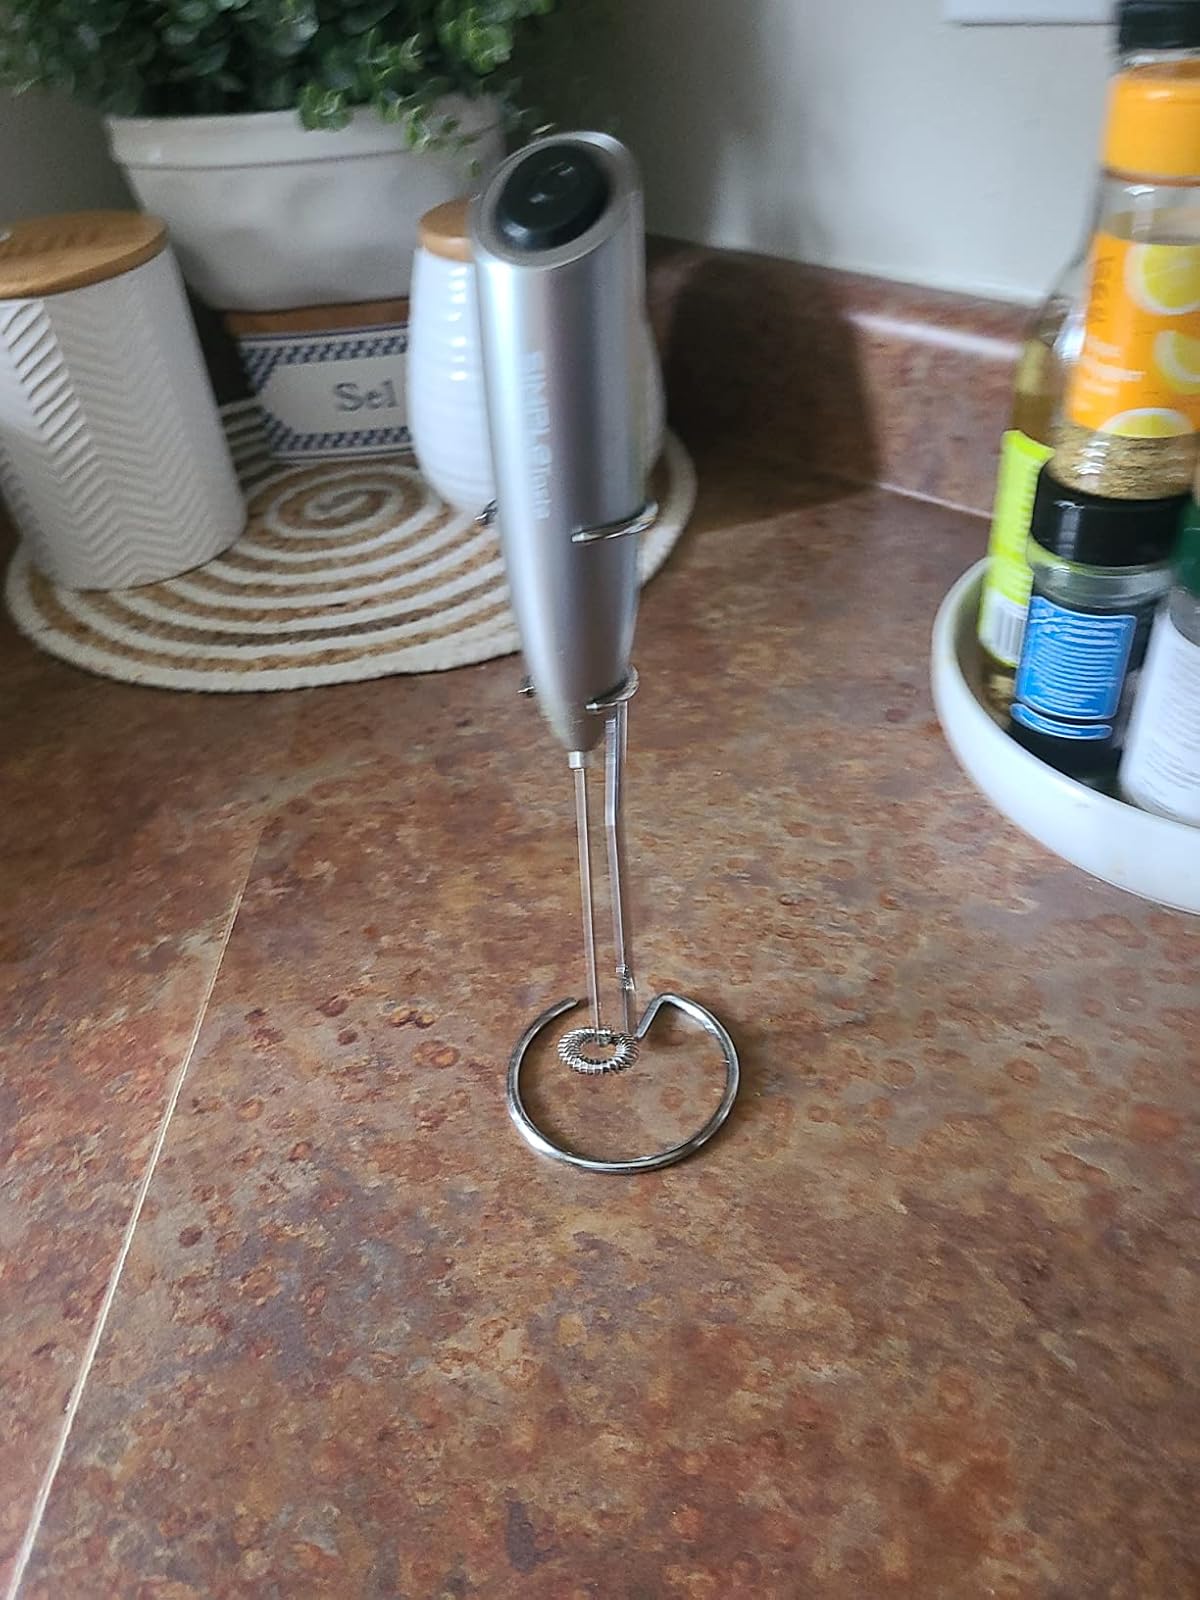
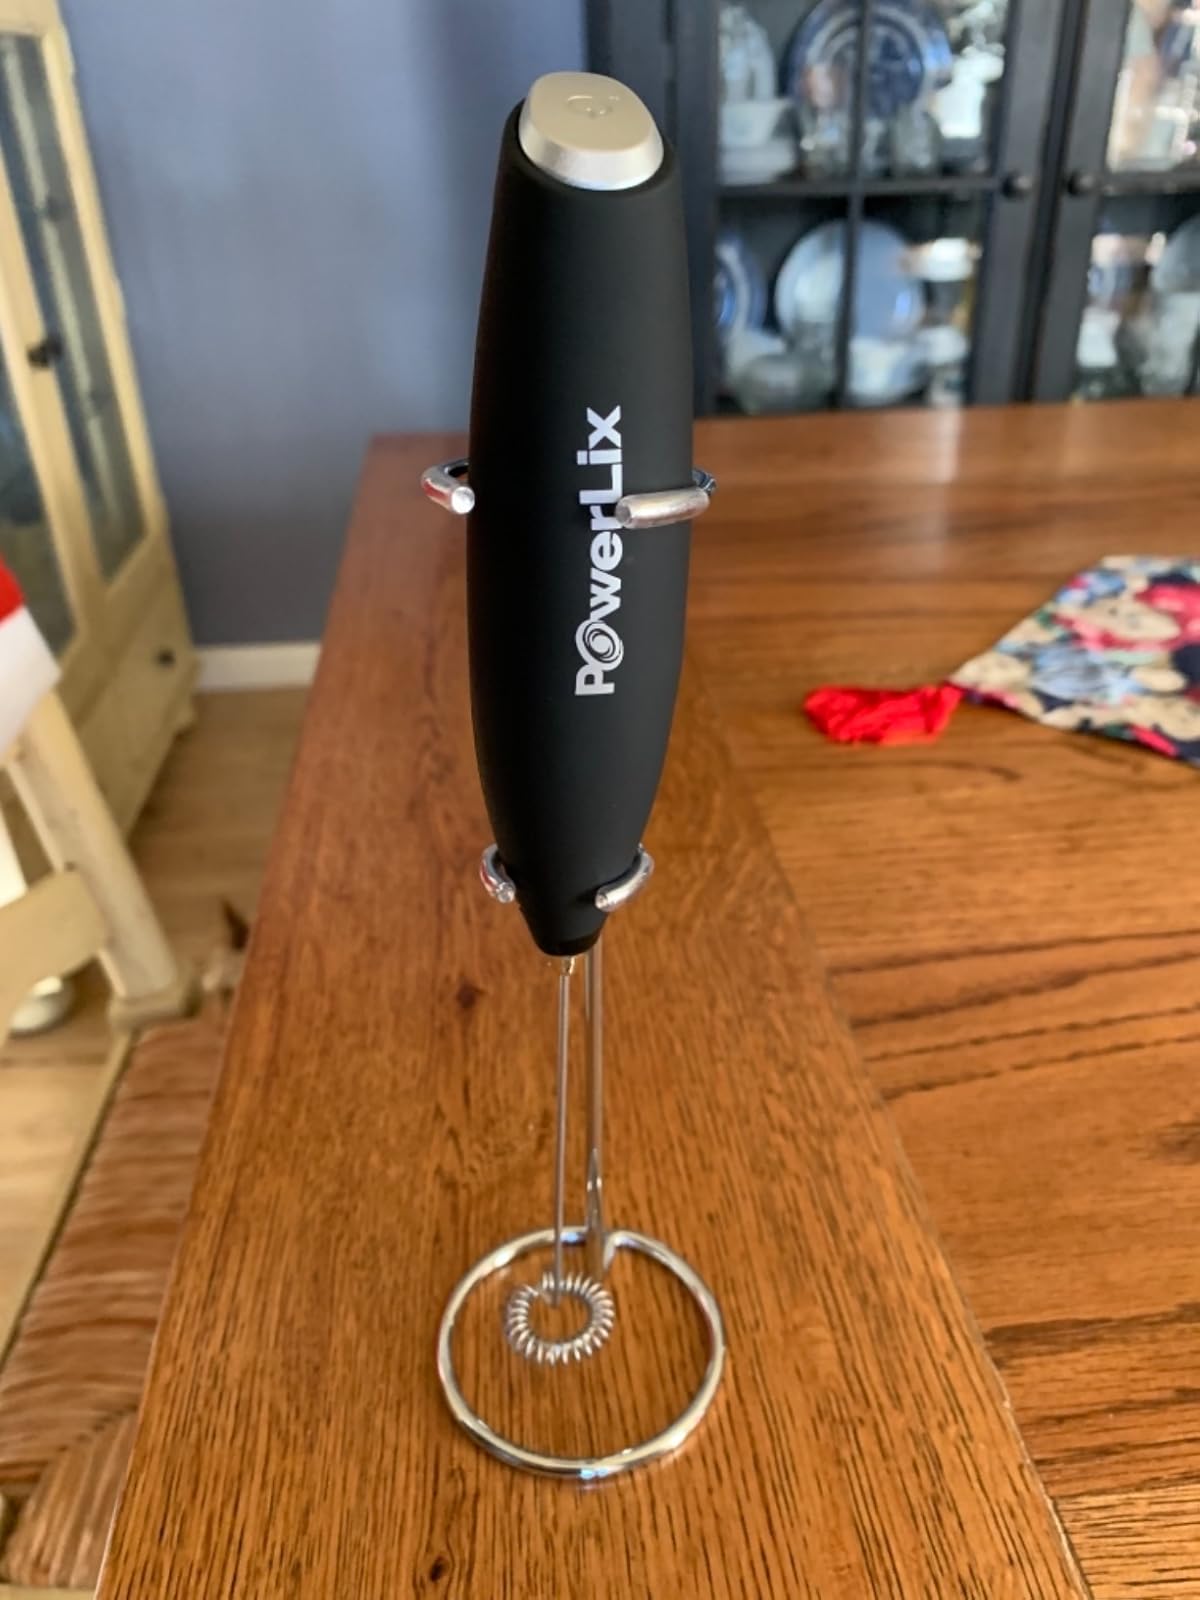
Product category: items_mixer
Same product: no